Nelliyode Vasudevan Namboodiri

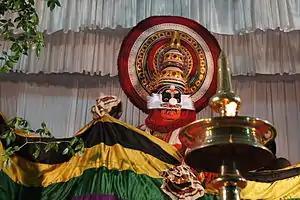
Sri Nelliyode Vasudevan Namboodiri as Kamhasura in Sri Mookambika Mahathmyam Kathakali held on 8 February 2015 at Thodupuzha

Nelliyode Vasudevan Namboodiri or Nelliyod Vasudevan Namboodiri (5 February 1940 – 2 August 2021) was a Kathakali artiste, noted primarily for his vibrant portrayal of the evil "chuvanna thaadi" ("red beard") roles of the classical Kathakali dance-drama from Kerala in south India. He was also very famous and known for the characters 'Kuchelan' from Kuchelavritham and 'Aashaari' from Bakavadham.